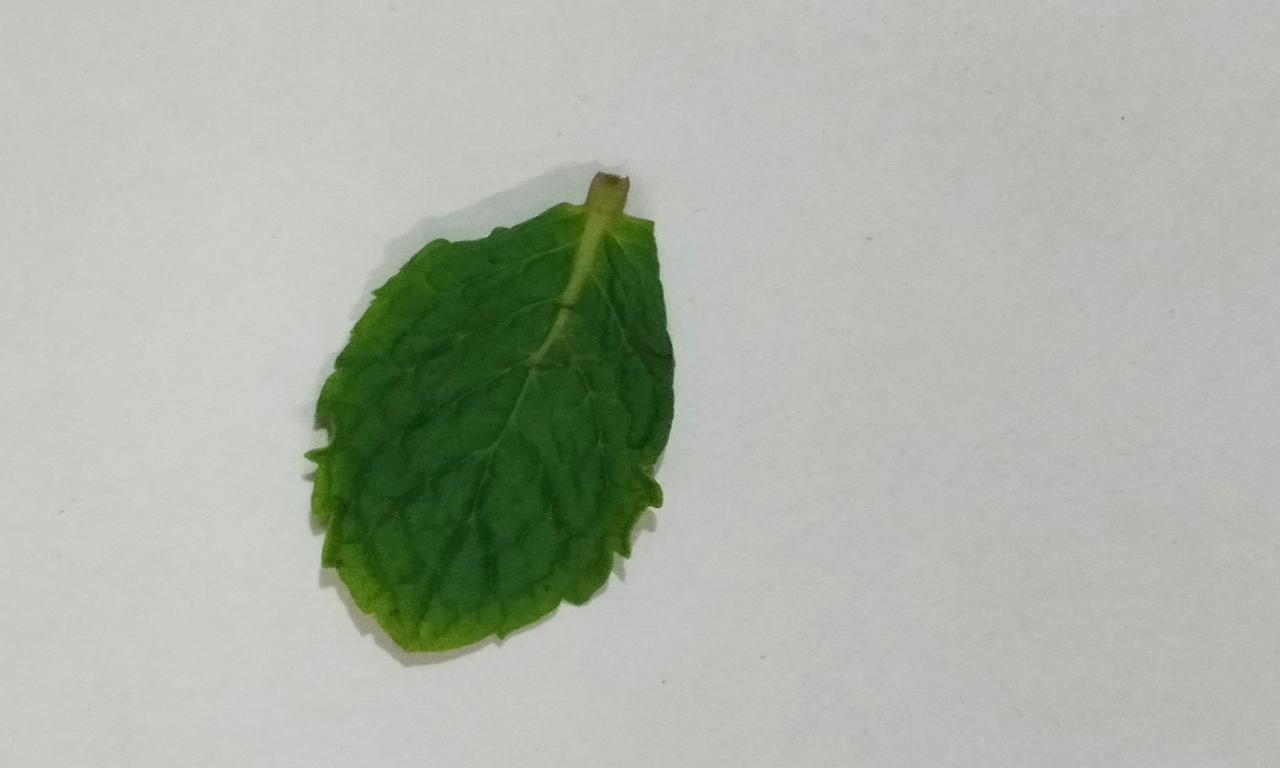
Label: Fresh